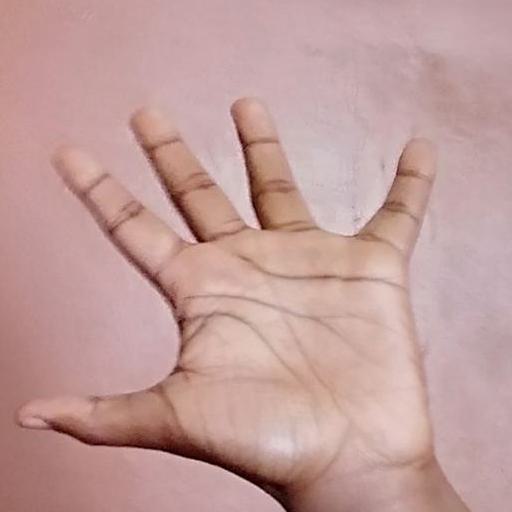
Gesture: palm